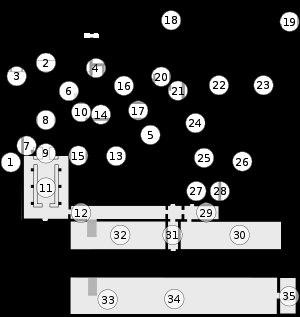
Un parloir est la pièce d'un bâtiment permettant à plusieurs personnes de communiquer oralement. Une telle pièce est notamment présente dans des abbayes et monastères, dans les anciens internats scolaires et dans certains hôpitaux. Le terme désigne aussi de façon courante le parloir carcéral destiné aux rencontres entre les détenus et leurs visiteurs. Dans une habitation, il s'agit d'une pièce destinée à recevoir, parfois nommée salon-parloir, et très souvent présente dans les maisons bourgeoises anglaises.